David Andrews (ice hockey)

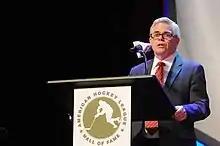
Andrews in 2015

David Andrews (born October 4, 1948) is a former Canadian ice hockey executive and player. He is the Chair Emeritus of the Board of Governors and former president and CEO of the American Hockey League (AHL), the primary developmental circuit for the National Hockey League. He has been inducted into the British Columbia Hockey Hall of Fame (2005), the Nova Scotia Sport Hall of Fame (2006), and the American Hockey League Hall of Fame (2021). In 2010, Andrews was a recipient of the Lester Patrick Award for contributions to hockey in the United States.